Marathi Brahmin

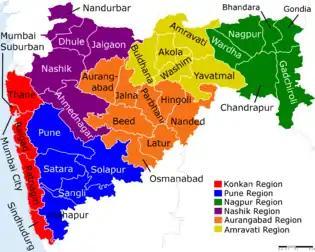
Divisions of Maharashtra.

Maharashtrian Brahmins are native to the Indian state of Maharashtra. However, their training as priests, expertise in Hindu laws and scriptures, and administrative skills have historically led them to find employment in all corners of India. For example, in the 1700s, the court of Jaipur had Maharashtrian Brahmins recruited from Benares. This community had in turn migrated to Benares after the fall of Vijayanagar empire in southern India. The greatest movement of the community took place when the Maratha Empire expanded across India. Peshwa, Holkars, Scindia, and Gaekwad dynastic leaders took with them a considerable population of priests, clerks, and army men when they established new seats of power. Most of these migrants were from the literate classes such as Deshasthas,Saraswats and non Bramante communities like CKP. These groups formed the backbone of administration in the new Maratha Empire states in many places such as Baroda, Indore, Gwalior, Bundelkhand, and Tanjore. The Deshasthas in Tanjure in modern day Tamil Nadu state in southern India dates back to early 1700s. In modern times the Maharashtrian brahmin and CKP communities of Indore dominated the RSS and Bharatiya Janasangh (the forerunner of the BJP).